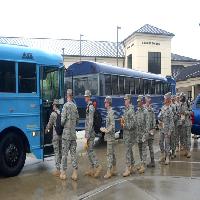
Weather: cloudy or overcast